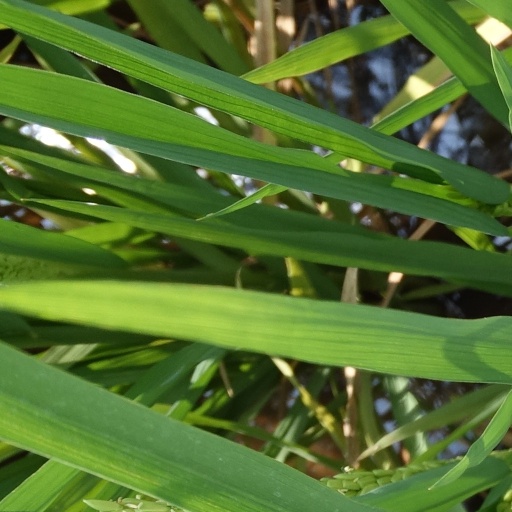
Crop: rice